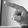
ASL letter: P